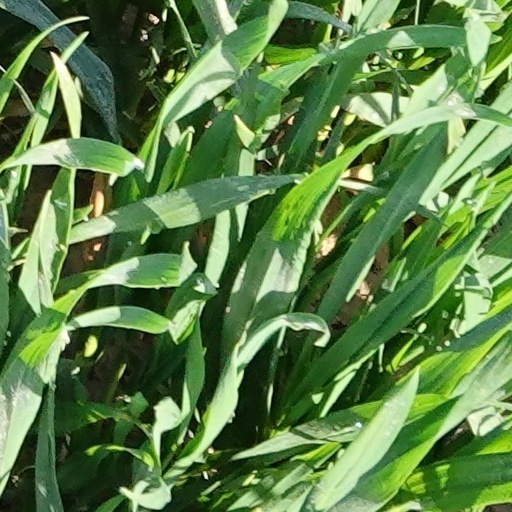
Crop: wheat